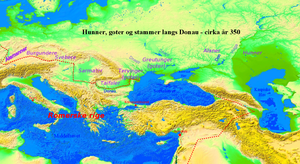
Hunnere
Hunnernes og andre stammers placering omkring år 350.
Central- og Østeuropa omkring år 350. Kortet viser Peter Heathers bud på placeringen af de forskellige stammer nord for den romerske grænse.
Begrebet hunner er en betegnelse for et centralasiatisk folk med nomadisk og senere halvnomadisk levevis. Man ved ikke ret meget om hunnernes oprindelse, og forskerne diskuterer stadig, hvilket sprog, de talte. I lighed med mange andre nomadefolk efterlod de ingen skriftlige spor, og historikerne må derfor forlade sig på de beskrivelser fra dem, de kom i berøring med, primært romerriget.